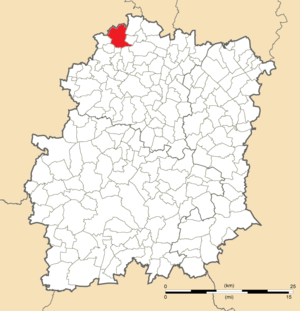
Carte de position de Saclay en Essonne (91)
Saclay est une commune française située à dix-neuf kilomètres au sud-ouest de Paris, dans le département de l'Essonne, en région Île-de-France.